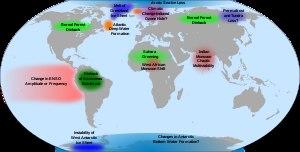
Un point de basculement ou point de non-retour dans le système climatique est un seuil qui, lorsqu'il est dépassé, peut entraîner de grands changements dans l'état du système. Des points de basculement potentiels ont été identifiés dans le système climatique physique ou également dans les écosystèmes touchés. Par exemple, les rétroactions du cycle du carbone sont un facteur de transition entre les périodes glaciaires et interglaciaires, le forçage orbital en constituant le déclencheur initial. L’enregistrement de la température géologique sur la Terre montre de nombreux autres exemples de transitions rapides au sens géologique entre différents états climatiques.